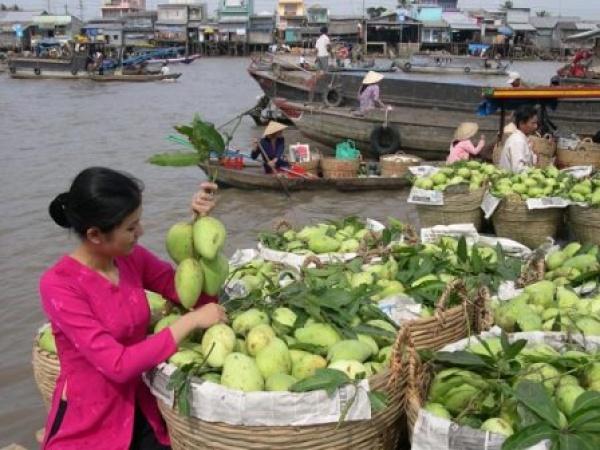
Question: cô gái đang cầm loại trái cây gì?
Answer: cô gái đang cầm một chùm xoài